Snake Island (Ukraine)

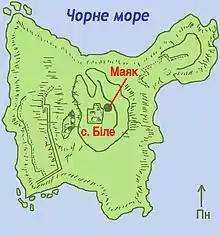

About 100 inhabitants live on the island's only settlement, Bile, mostly frontier guard servicemen with their families and technical personnel. In 2003, an initiative of the Odesa I. I. Mechnikov National University established the Ostriv Zmiinyi marine research station every year, at which scientists and students from the university conduct research on local fauna, flora, geology, meteorology, atmospheric chemistry, and hydrobiology.